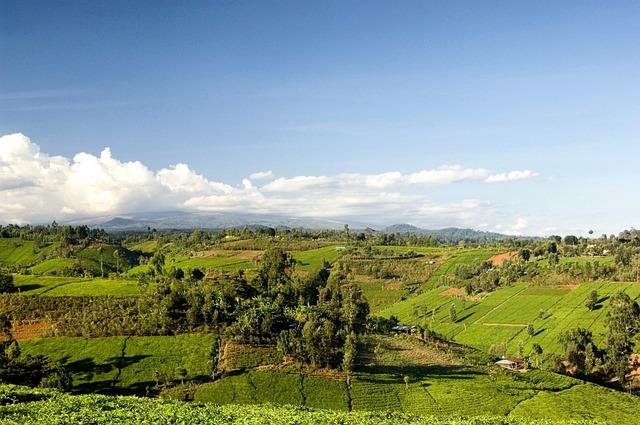
Mandhari ya kijani kibichi yenye mashamba yaliyolimwa kwenye vilima yakipakana na milima mingine kwa mbali, anga la bluu limetawala sehemu kubwa ya taswira ikiwa na mawingu meupe yaliyotawanyika, miti imepandwa katikati ya mashamba ikiongeza uzuri wa mandhari. Hali hii inaonyesha sehemu hii ni nzuri kutokana na uwepo wa uoto wa asili pia kuna hewa safi ambayo iinawawezesha viumbe hai kuweza kuishi katika mazingira hayo.